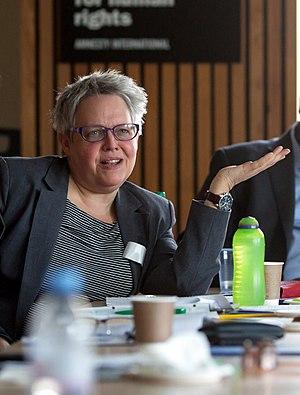
Harriet Wistrich, née en 1960, est une avocate et féministe radicale anglaise spécialisée dans les affaires de droits de l'homme, en particulier les affaires impliquant des femmes qui ont été agressées sexuellement ou qui ont tué leurs partenaires violents. Elle travaille pour Birnberg Pierce & Partners à Londres. Elle a été l'avocate de l'année pour les droits de l'homme de Liberty en 2014.